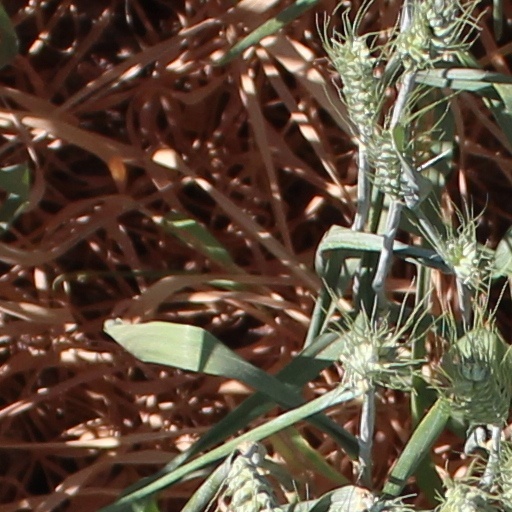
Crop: wheat